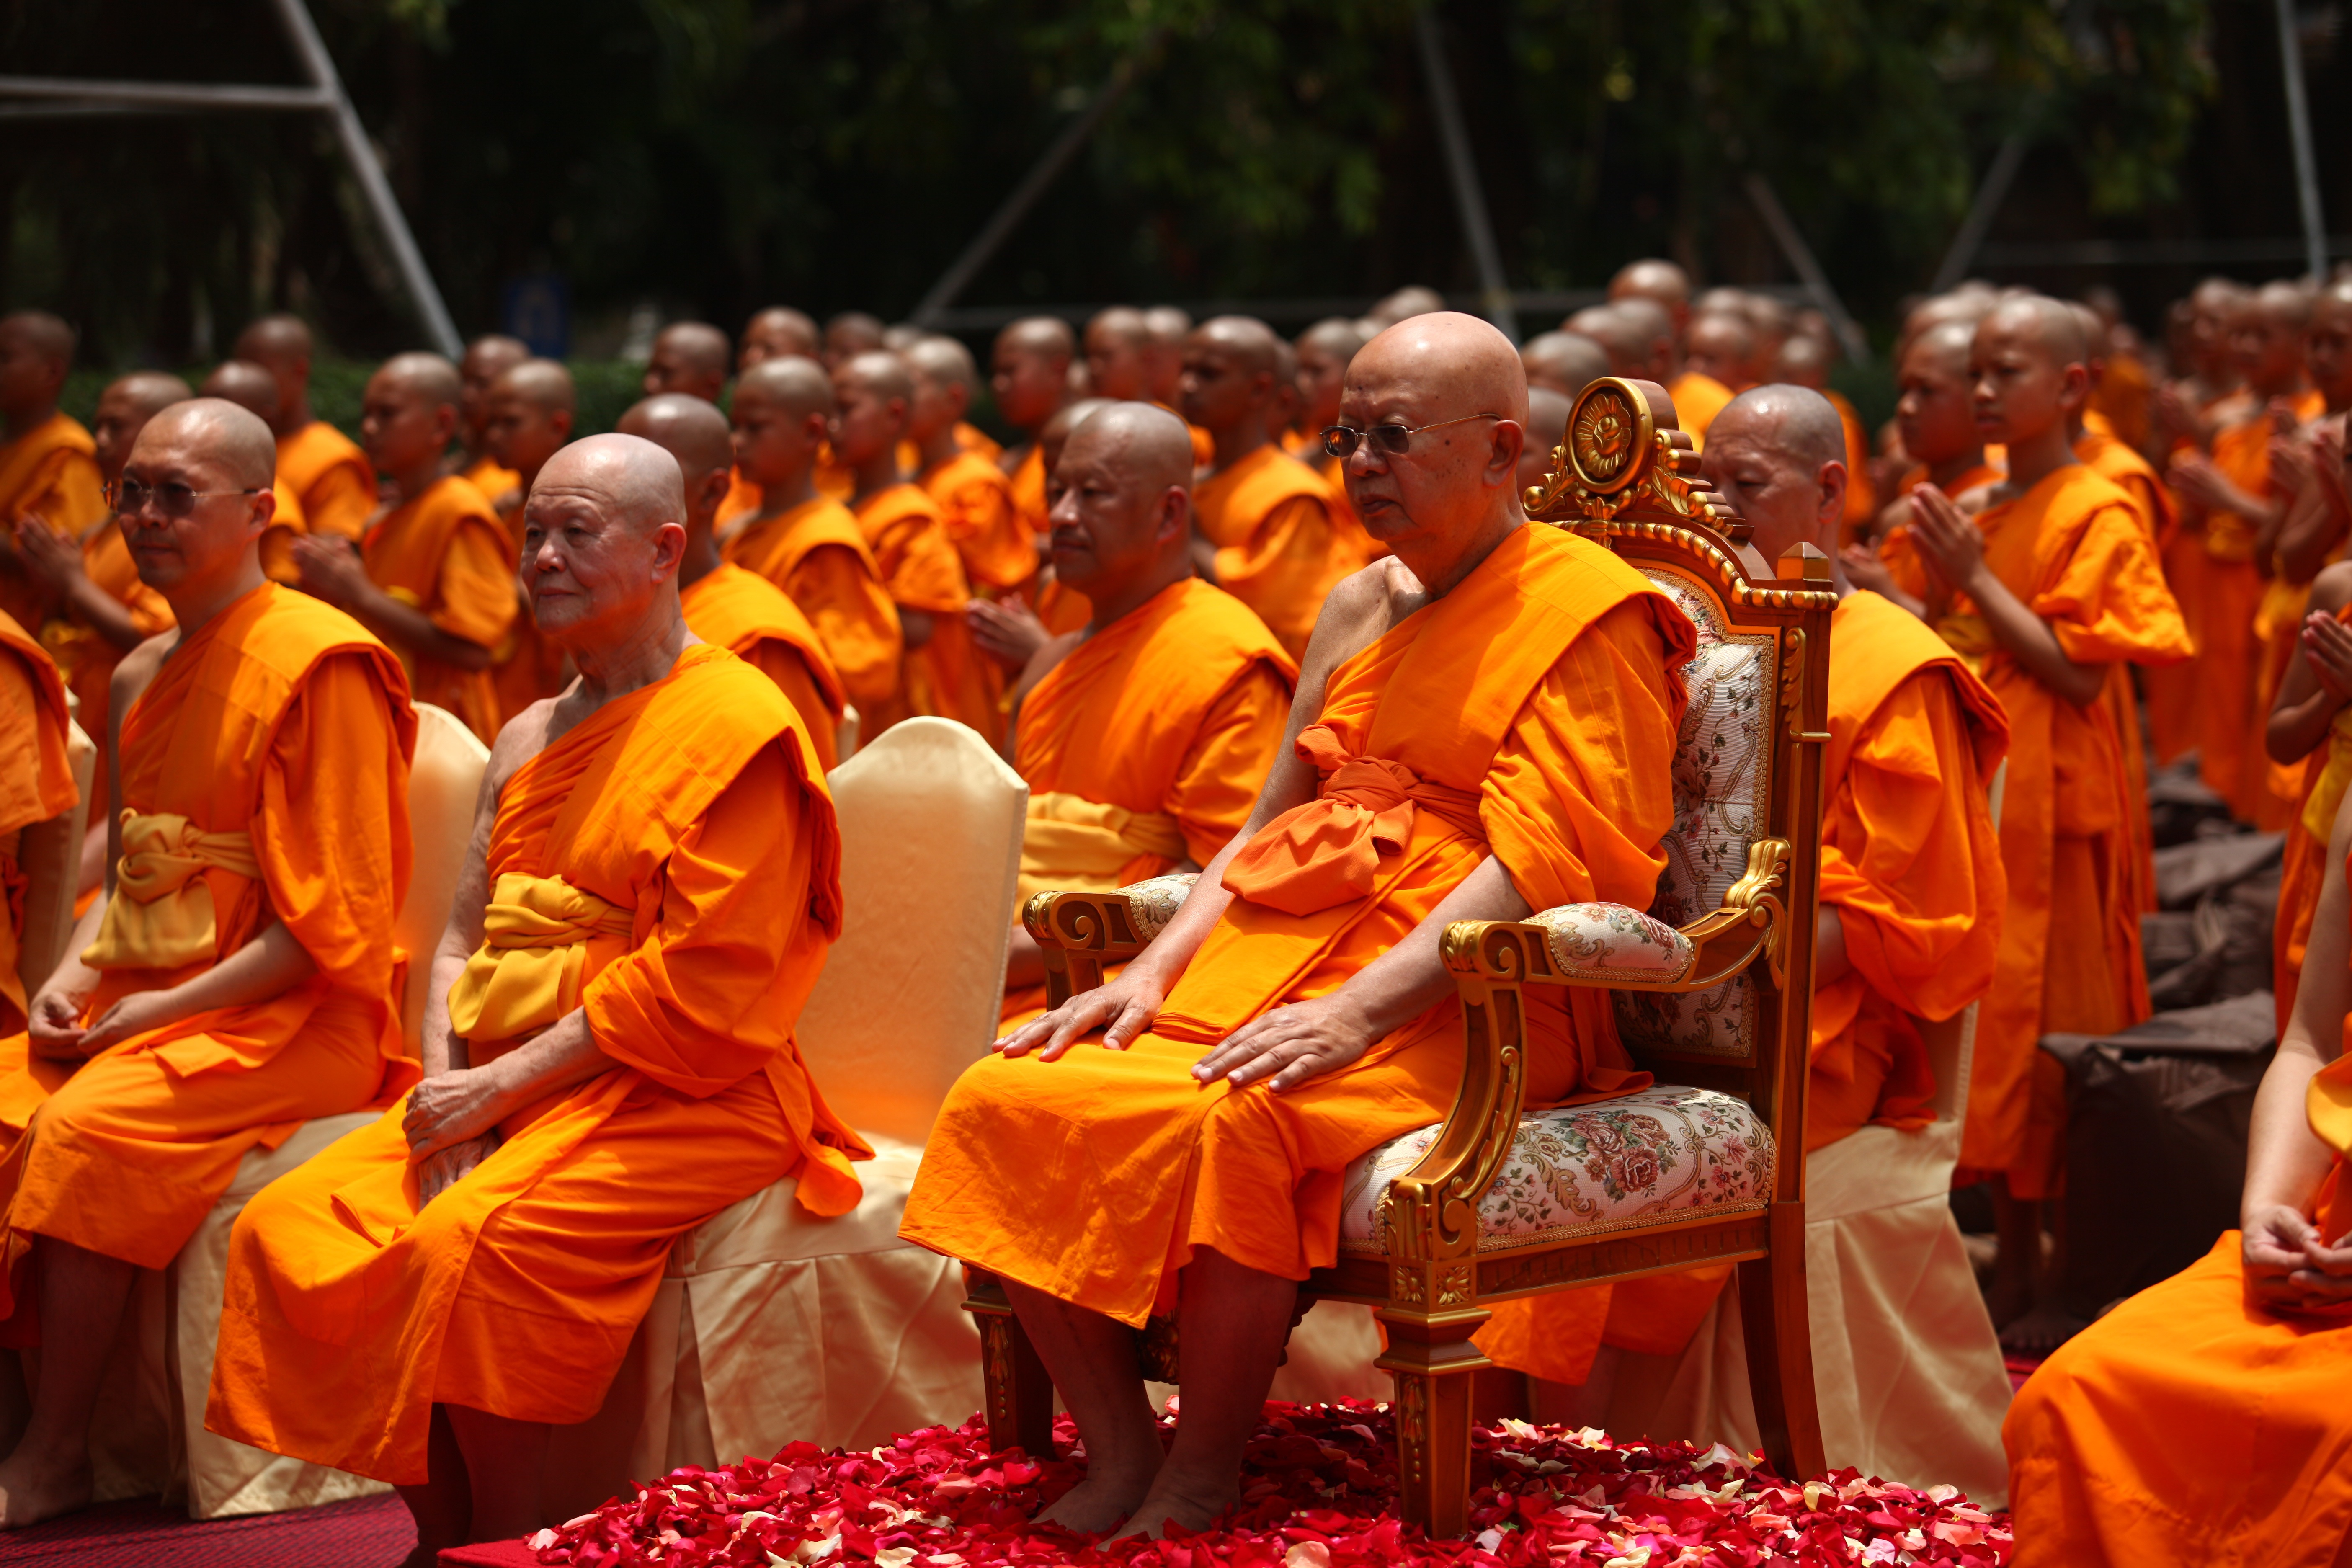
gathering, group, people, meeting, orange, monk, buddhism, religion, asia, musician, praying, thailand, ceremony, festival, meditation, temple, tradition, thai, pagoda, many, robes, meditating, belief, buddhists, patriarch, priests, supreme patriarch